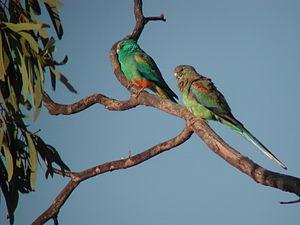
Le parc national de Currawinya est un parc national situé près de Hungerford dans le sud-ouest du Queensland, en Australie, à 828 km à l'ouest de Brisbane. C'est une région de plaines arides sableuses, avec de petits arbres et arbustes. Le parc est traversé par la rivière Paroo.
Cet article recense les zones humides d'Australie concernées par la convention de Ramsar.